Mamarchev Peak

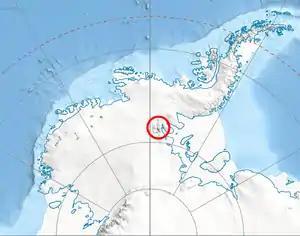
Location of Sentinel Range in Western Antarctica.

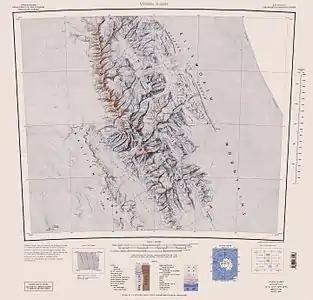
Sentinel Range map.

Mamarchev Peak is the peak with tween heights both rising to in the north part of Sullivan Heights in central Sentinel Range in Ellsworth Mountains, Antarctica, and surmounting Pulpudeva Glacier to the west and Ellen Glacier to the north.